Elizabeth railway station, Adelaide

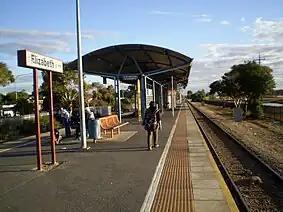
The rebuilt 1999 island platform at Elizabeth station in 2008

The township of Elizabeth was established in 1955, with Elizabeth South railway station the first to be constructed in the area. Elizabeth station opened on June 27 1960 in anticipation of increased demand from the nearby town centre and shopping district opening later in 1960. The station was first rebuilt in 1999 with one island platform and shelter, which was accessible by an underground pedestrian subway.